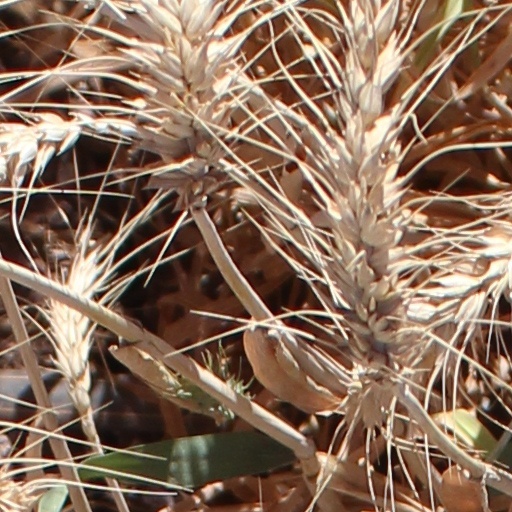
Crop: wheat